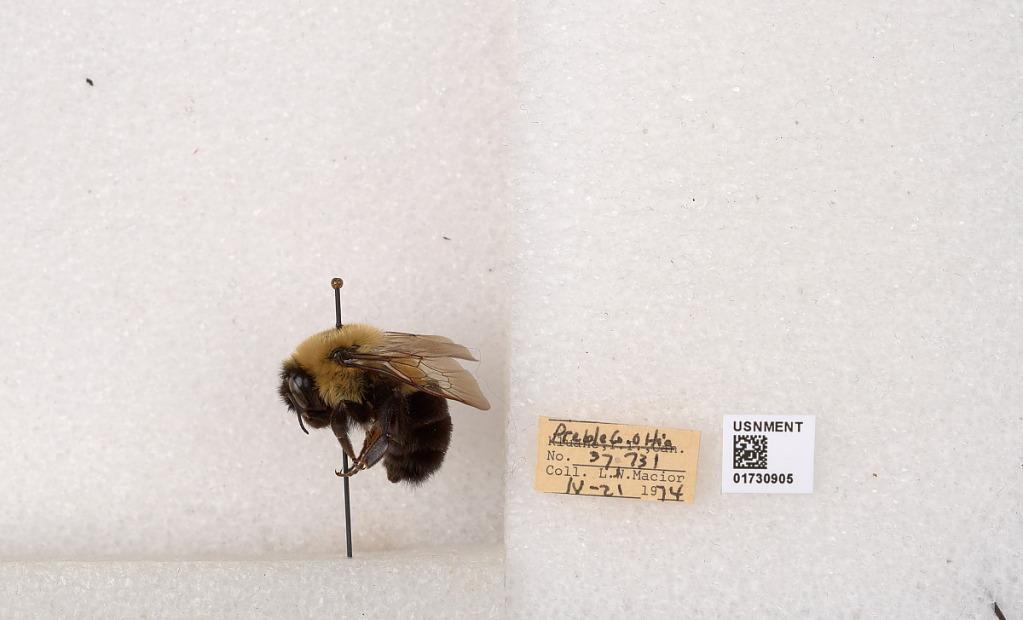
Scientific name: Bombus impatiens Cresson
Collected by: L. Macior
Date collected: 1974-4-21
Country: United States
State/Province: Ohio
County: Preble
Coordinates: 39.7416, -84.648